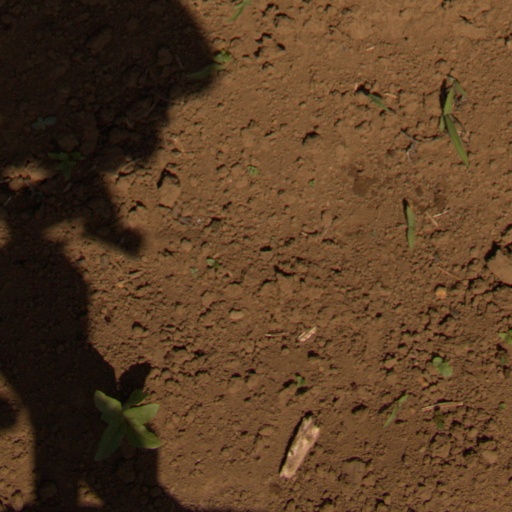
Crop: Jerusalem artichoke